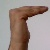
The image shows a hand gesture representing a space in Indian Sign Language.